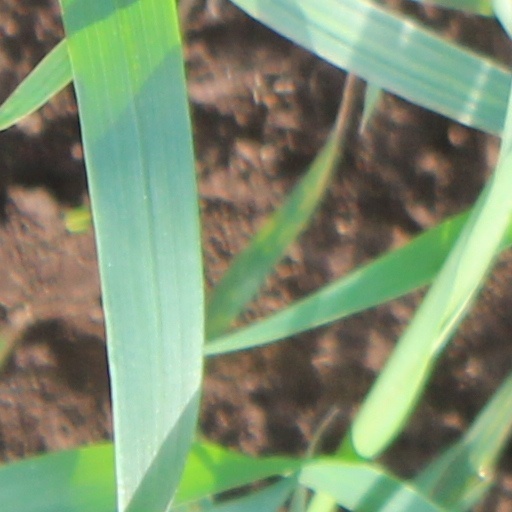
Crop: wheat